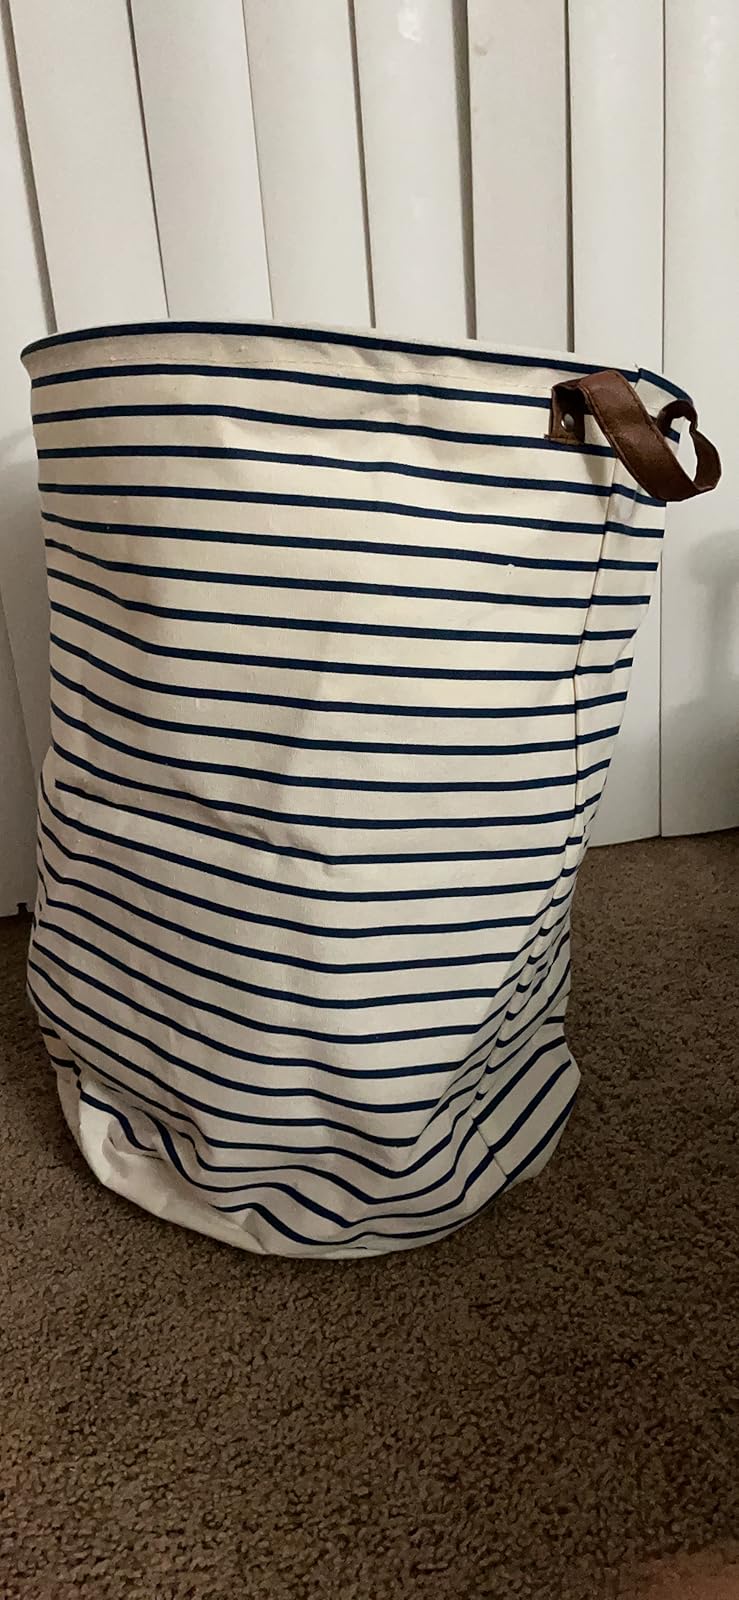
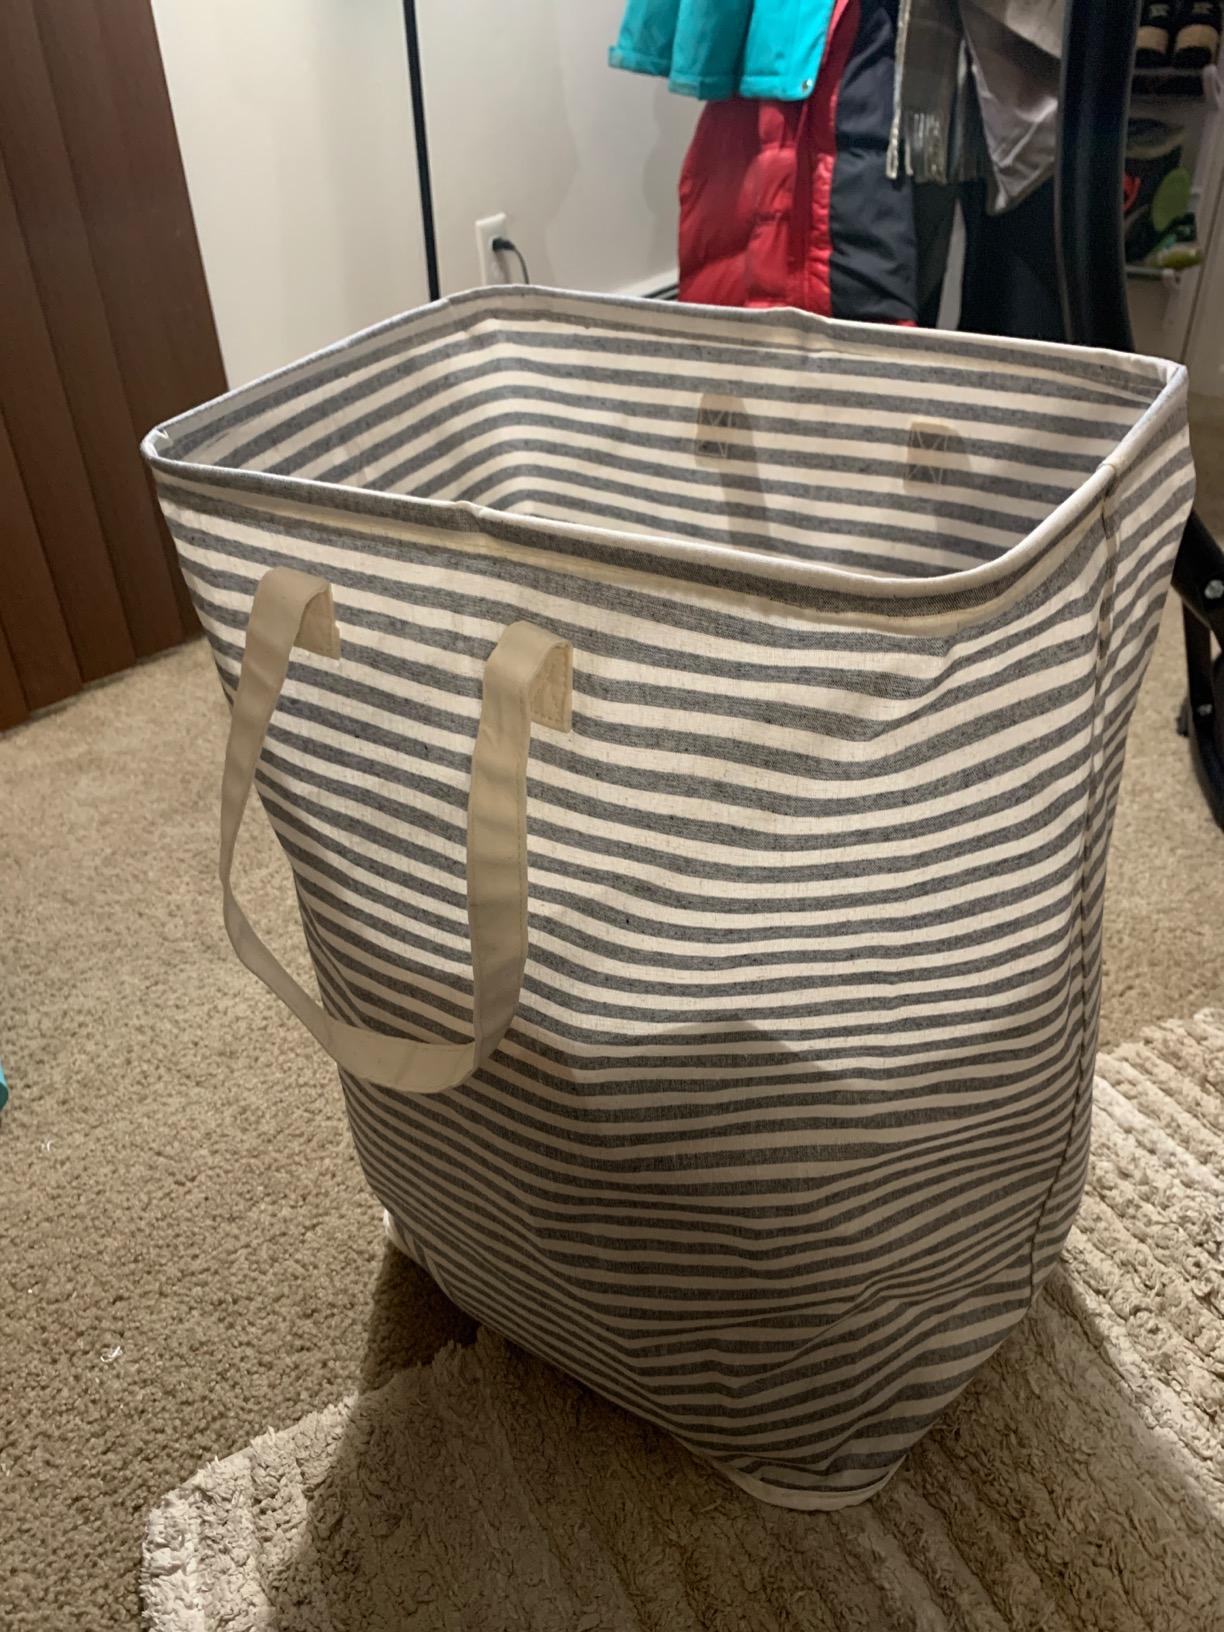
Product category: items_hamper
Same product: no